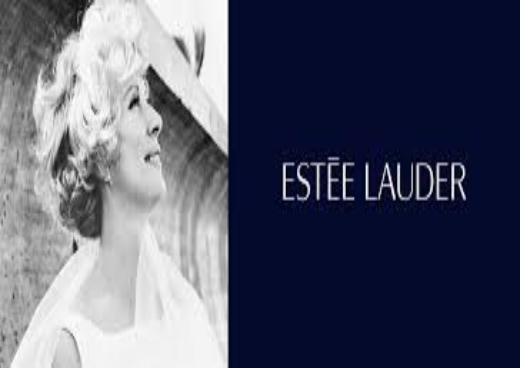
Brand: Estee Lauder
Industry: Necessities